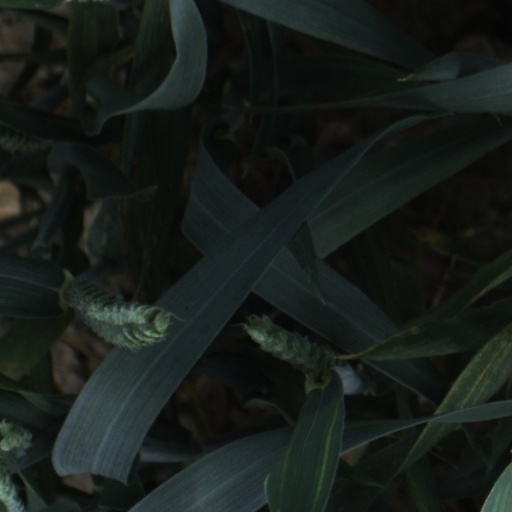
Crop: wheat